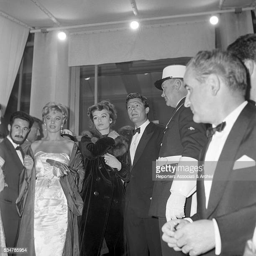
actors at the premiere of the film